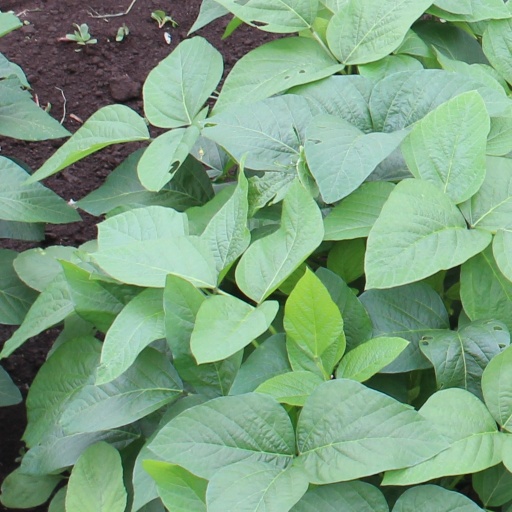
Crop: soybean